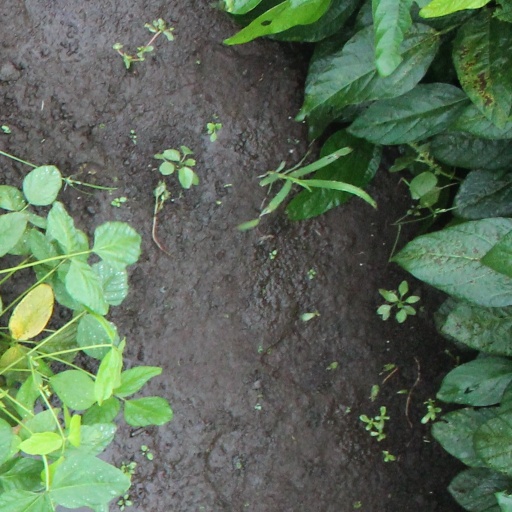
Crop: soybean